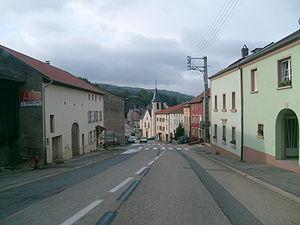
Apach est une commune française située dans le département de la Moselle, en région Grand Est. Le village fait partie du pays de Sierck et a la particularité d'être à la frontière de trois pays : la France, le Luxembourg et l'Allemagne.